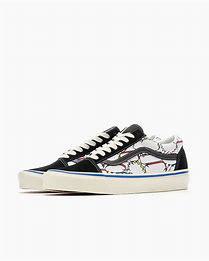
Brand: Vans
Model: UA Old Skool 36 DX